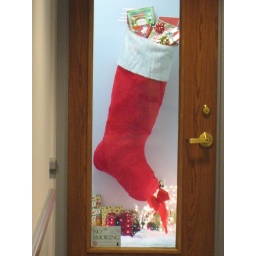
An office at the Bourse building had a giant stocking in their office! I want it!